Fossils (band)

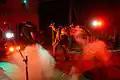
Fossils during one of their concerts

Fossils is an Indian hard rock band from Bengal formed in Kolkata, West Bengal, India, in 1998. The group is considered one of the pioneering rock acts in Kolkata's Bengali music scene. The band currently comprises Rupam Islam (lead vocals, additional guitars), Deep Ghosh (rhythm guitar), Allan Temjen Ao (lead guitar), Tanmoy Das (drums), Prasenjit 'Pom' Chakraborty (bass guitar).